Culture of Italy

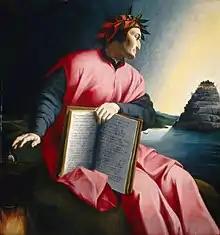
Dante Alighieri, whose works helped establish modern Italian language, is considered one of the greatest poets of the Middle Ages. His epic poem "Divine Comedy" ranks among the finest works of world literature.

Italian comics ("Fumetti") officially began on 27 December 1908 with the first issue of "Corriere dei Piccoli". Attilio Mussino contributed various characters, including "Bilbolbul", a little Black child whose surreal adventures unfolded in a fantastical Africa.